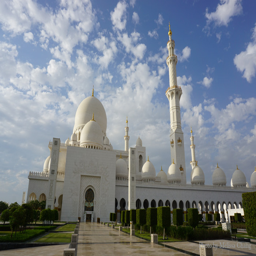
building function during the day .